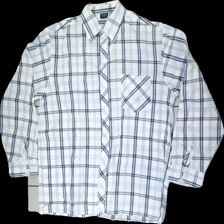
View: front
Type: Shirt
Category: Men
Brand: Missing
Colors: Blue, White
Material: 100% cotton
Pattern: Other
Cut: Regular
Size: 40
Stains: Minor
Price range: <50
Recommended usage: Reuse